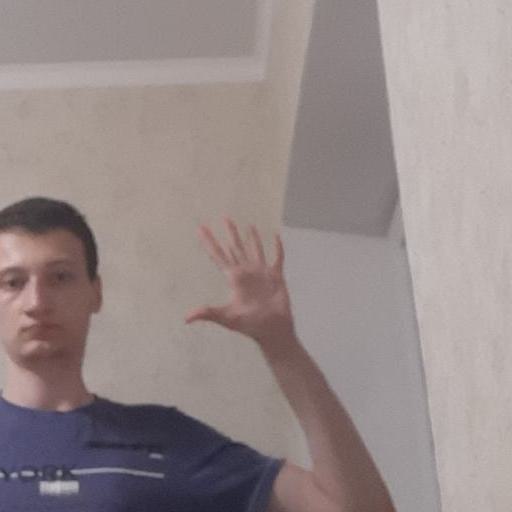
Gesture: palm